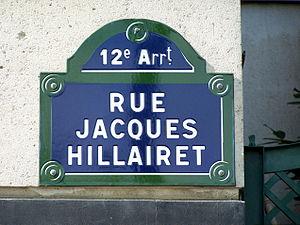
Auguste-André Coussillan, dit Jacques Hillairet, est un historien français né le 31 juillet 1886 à Commentry et mort le 15 avril 1984 à Paris. Spécialisé dans l'histoire de Paris, il est l'auteur de deux ouvrages, réédités plusieurs fois depuis leur parution dans les années 1950 et qui font figure de référence : Connaissance du vieux Paris et le Dictionnaire historique des rues de Paris.